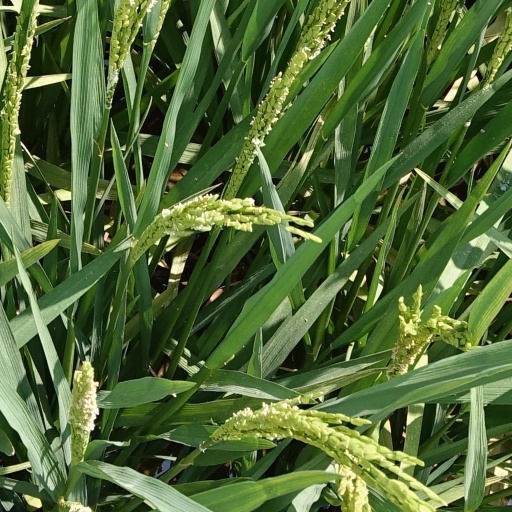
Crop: rice